Adam Henry (rugby league)

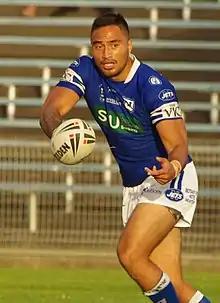

Adam Henry (born 2 September 1991) is a New Zealand former professional rugby league footballer who last played for Racing Club Albi in the Elite One Championship. He primarily played on the wing, but could also play at centre and five-eighth. He previously played for the Sydney Roosters and the Bradford Bulls.